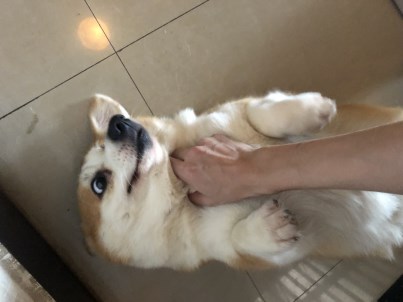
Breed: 2909-n000116-Cardigan